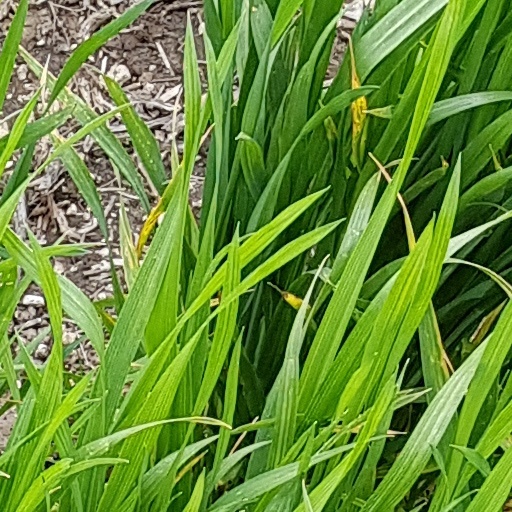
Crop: wheat